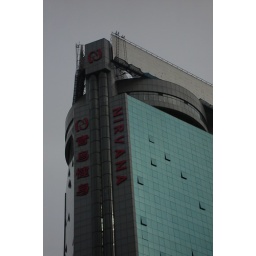
Another one of those inexplicable building signs in China - this one in the port city of Dalian.